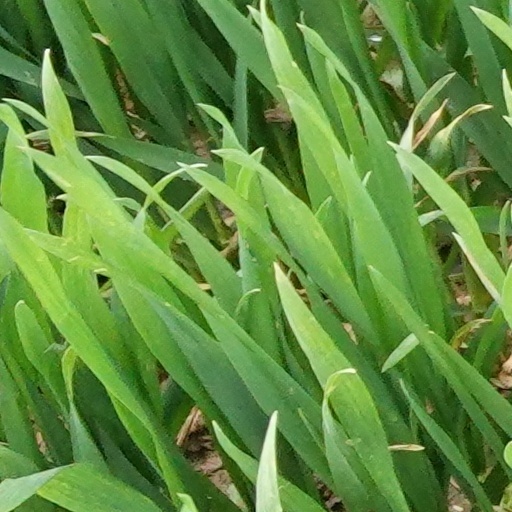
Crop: wheat